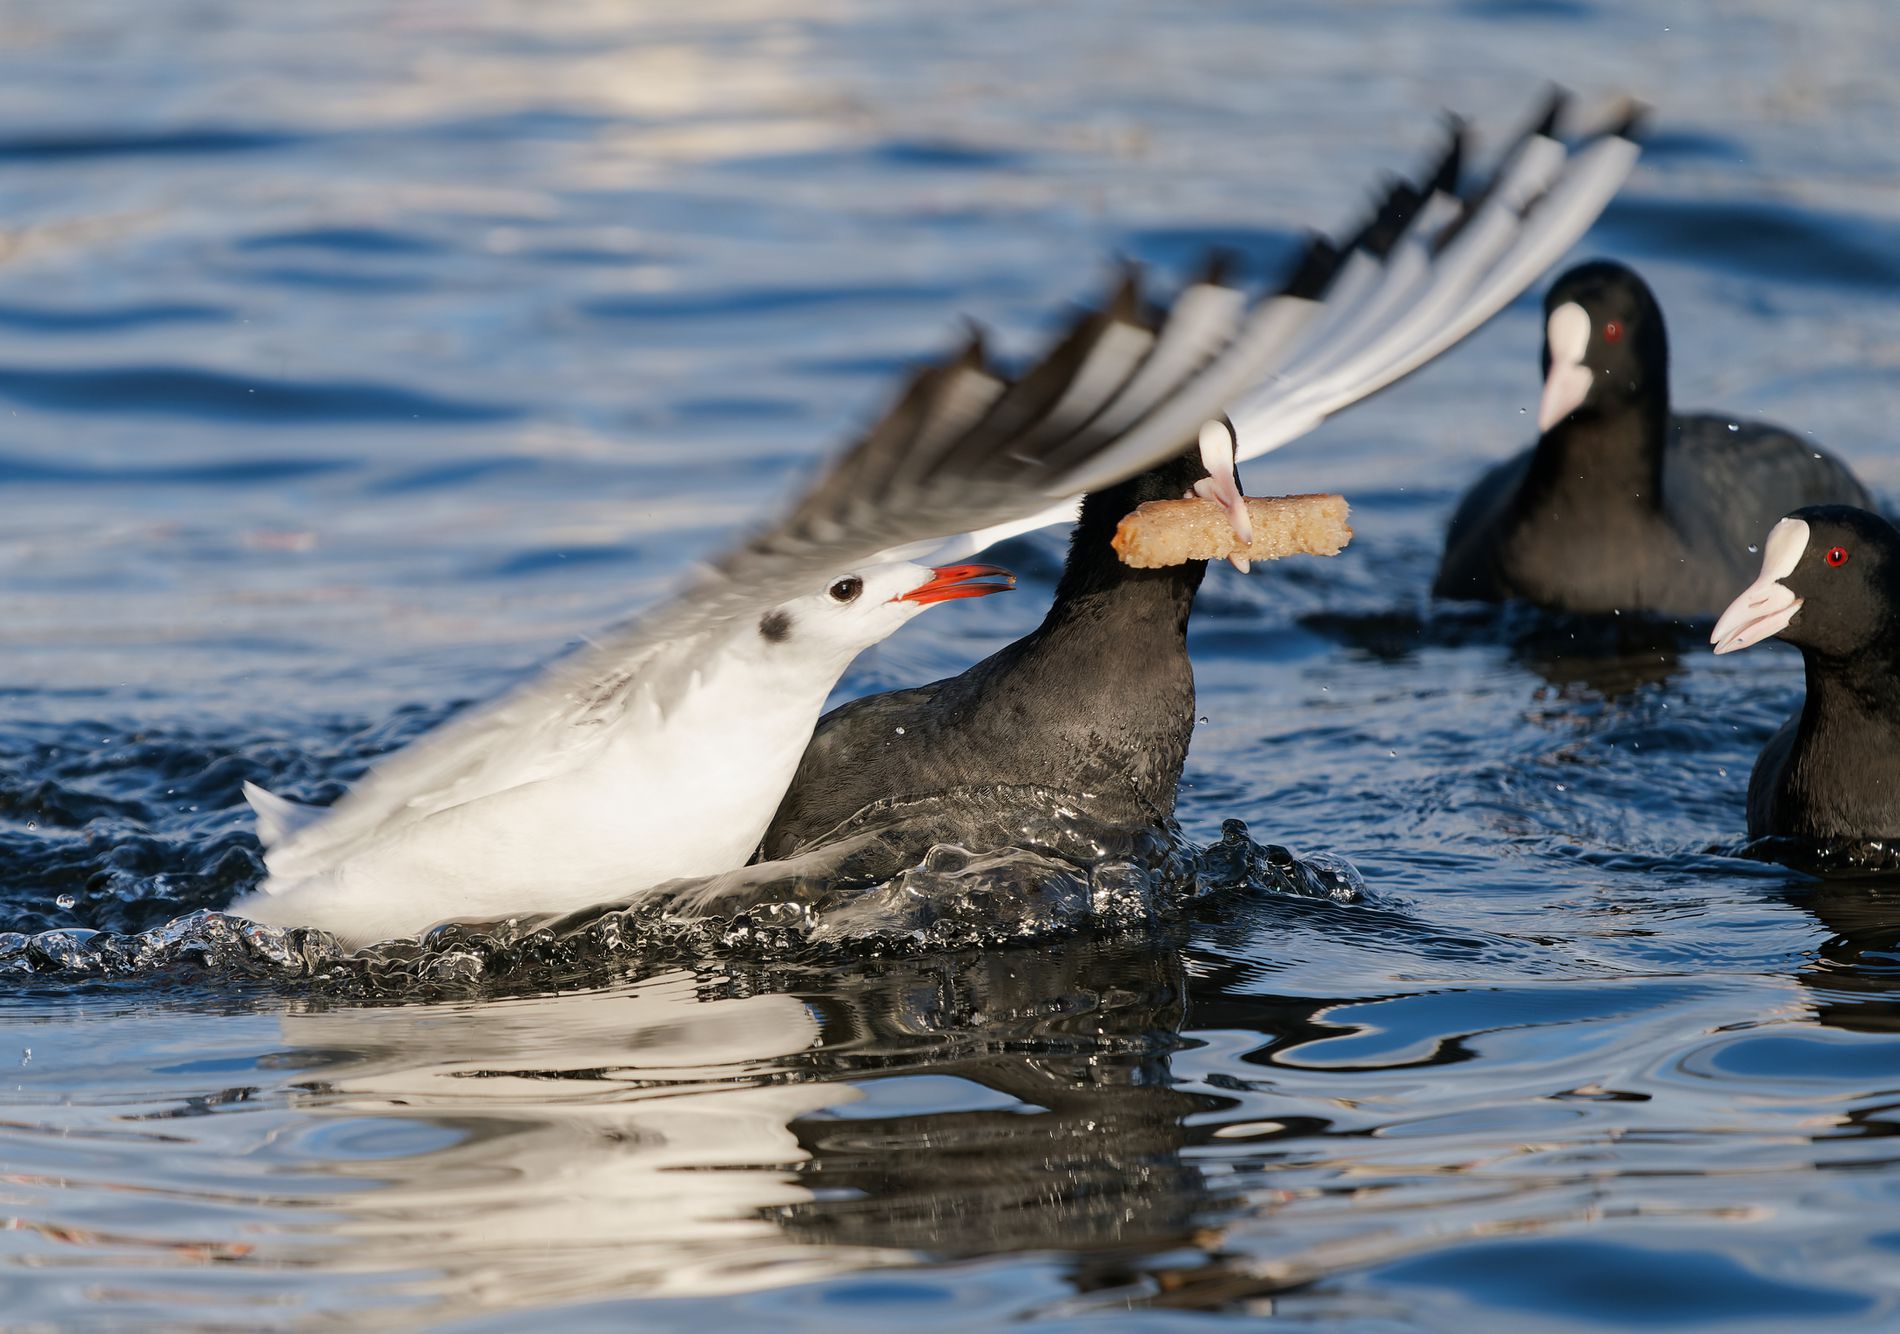
Eurasian Coot and Seagull fighting
An Eurasian Coot has food in its beak, and a seagull is trying to take it. Another two Eurasian Coots are watching, and all of them are swimming in the water in daylight.
Photo captured by close-up zoom in view of a fight between a seagul and an eurasian coot over food while swimming in the water with a multicolor color palette. It shows the harsh nature of the wild and inspires violence.
Labels: Animal, Bird, Waterfowl, Outdoors, Nature, Water, Swan, Beak, Goose, Anseriformes, Duck, Ripple, Black Swan, Seagull, Eurasian Coot, food
Camera: OM Digital Solutions OM-1
Lens: OLYMPUS M.150-400mm F4.5
Aperture: F4.5
Exposure: 1/1250 sec
ISO: 400
Focal length: 400.0 mm